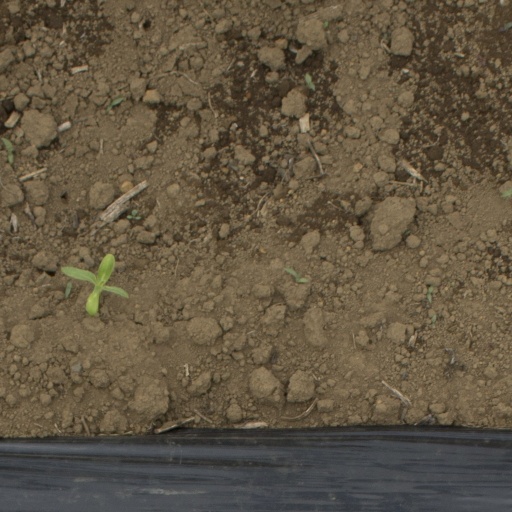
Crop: Jerusalem artichoke